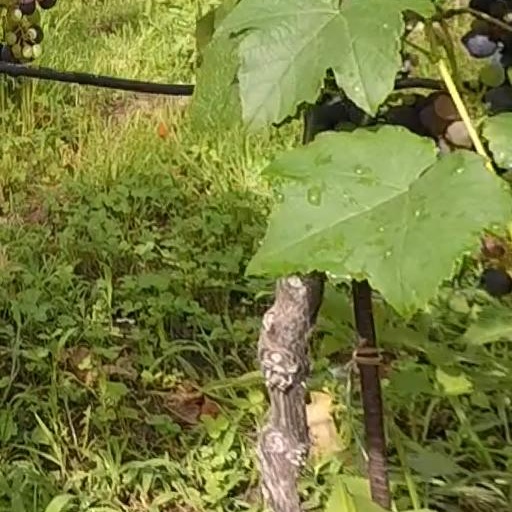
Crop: grape